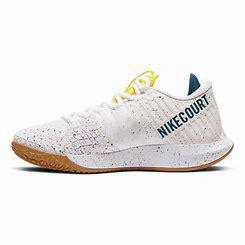
Brand: Nike
Model: Court Air Zoom Zero